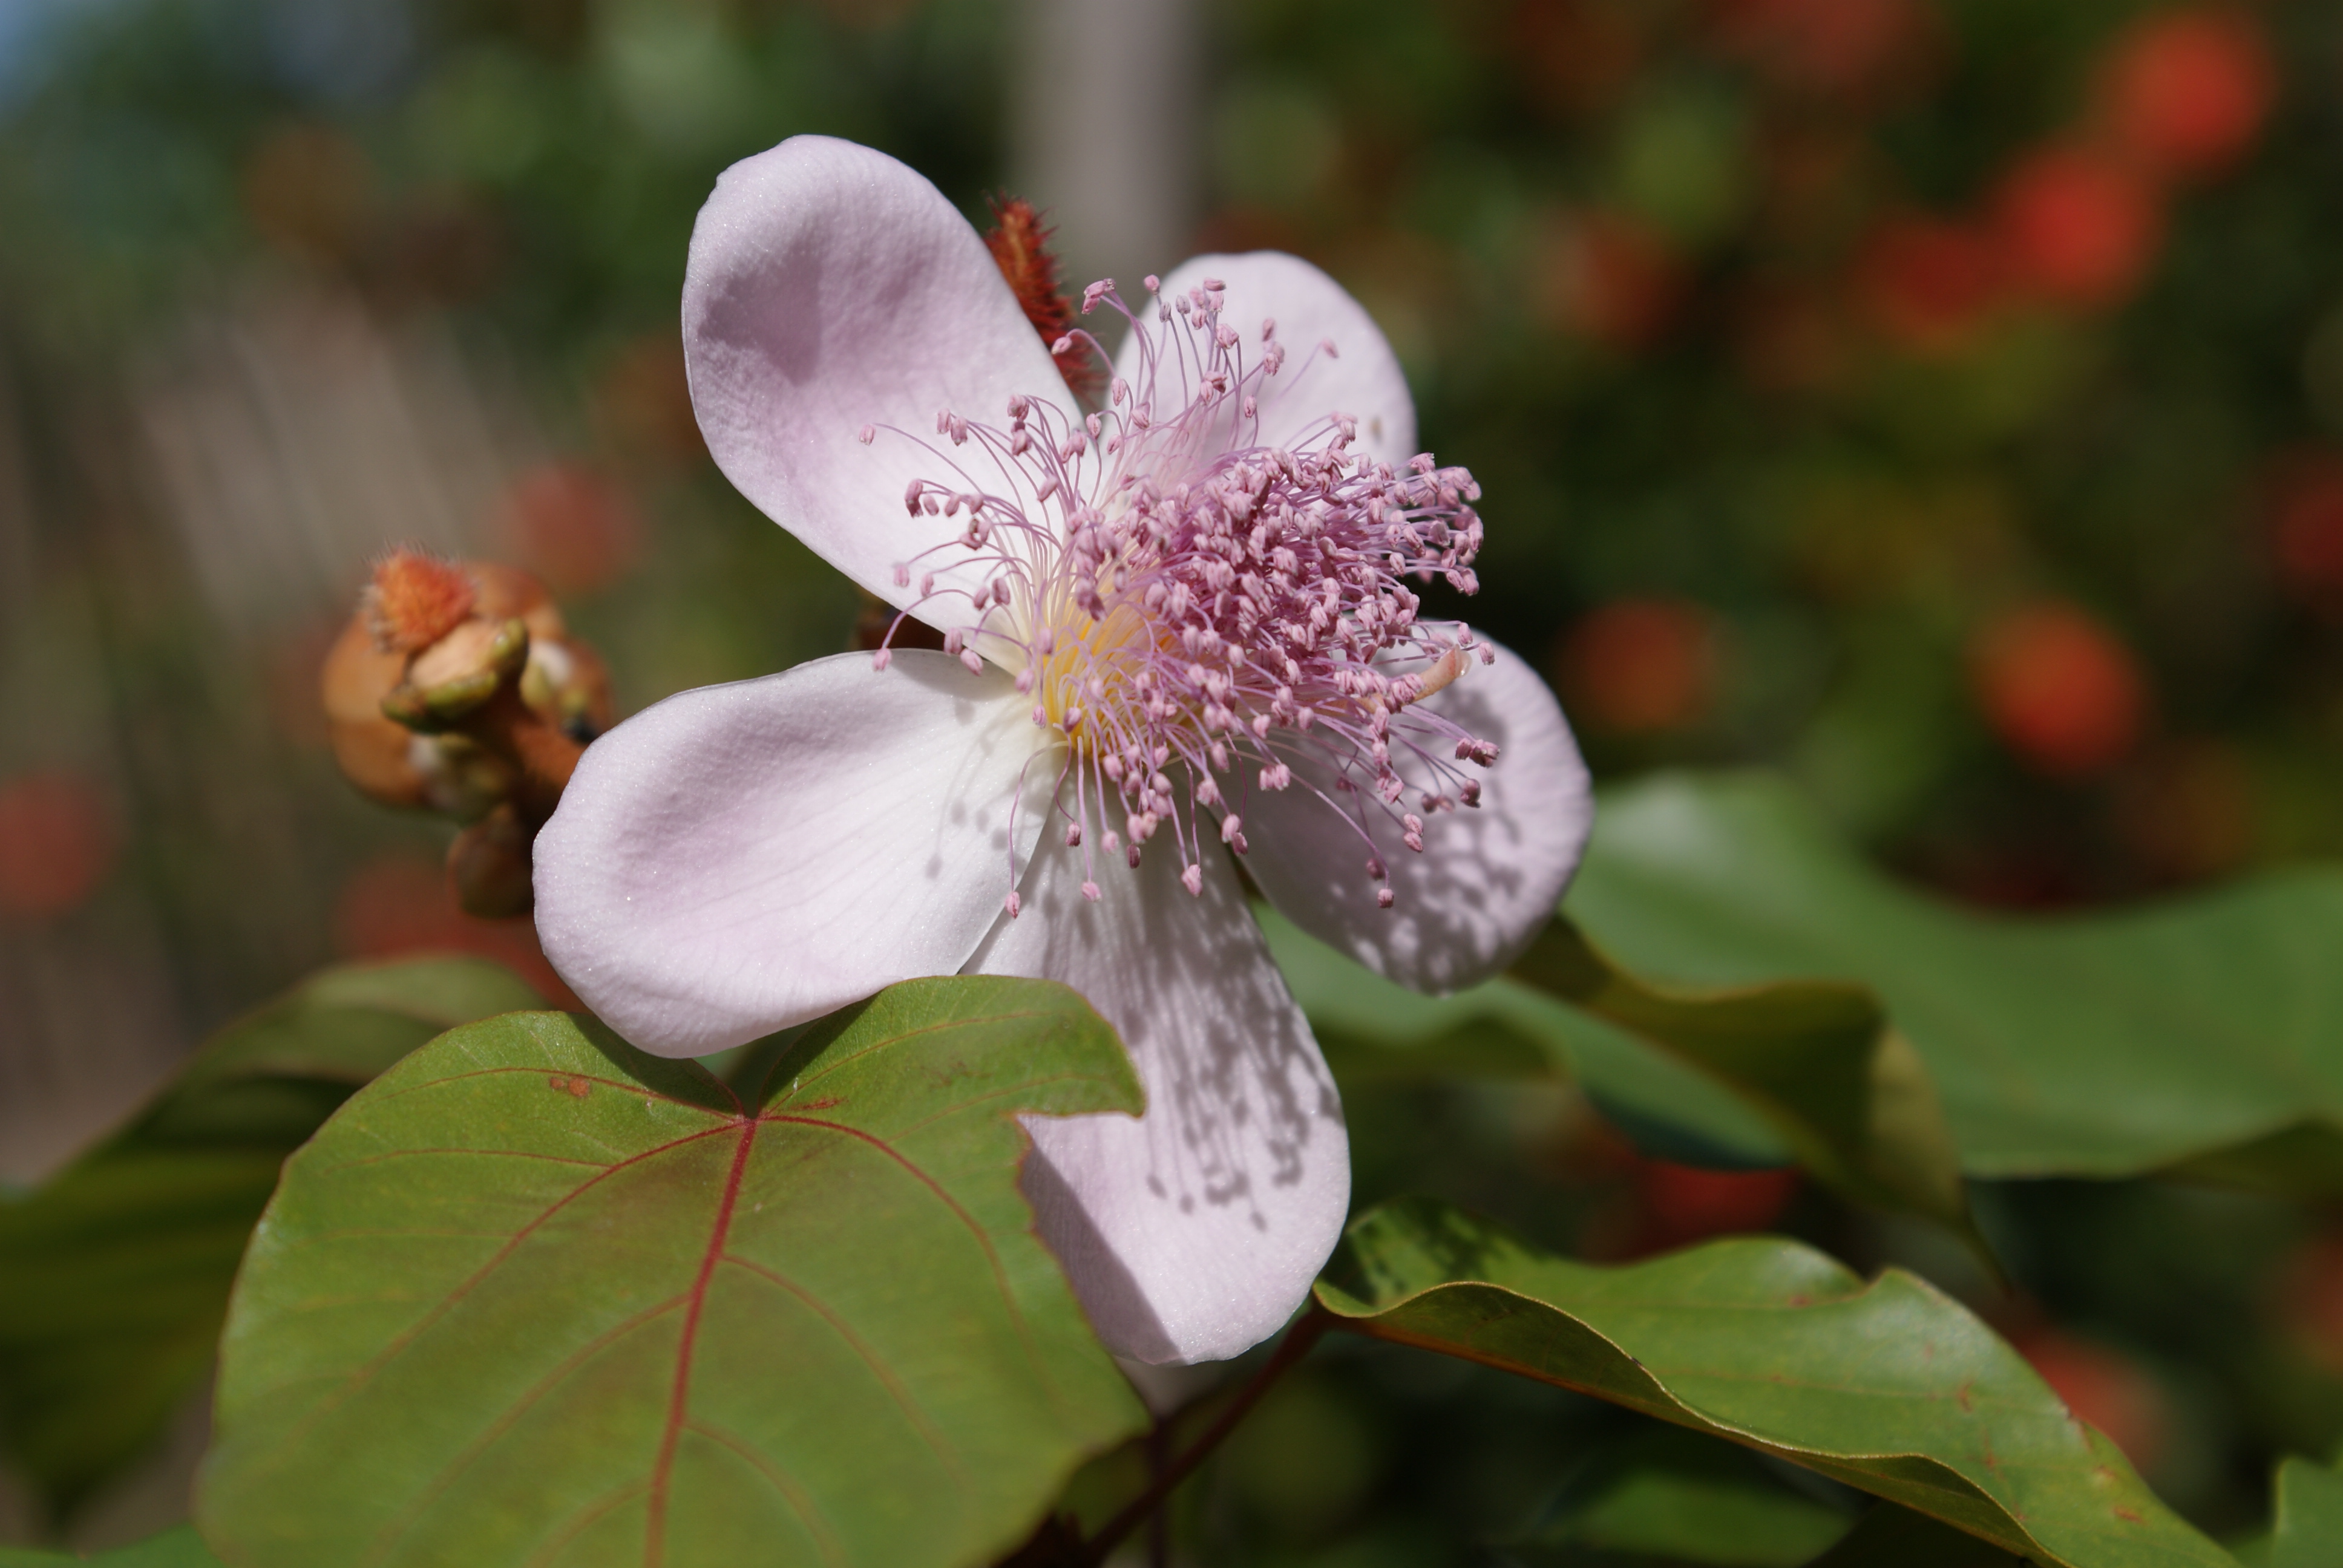
exotic, flower, pink, violet, flora, blossom, spring, plant, wildflower, petal